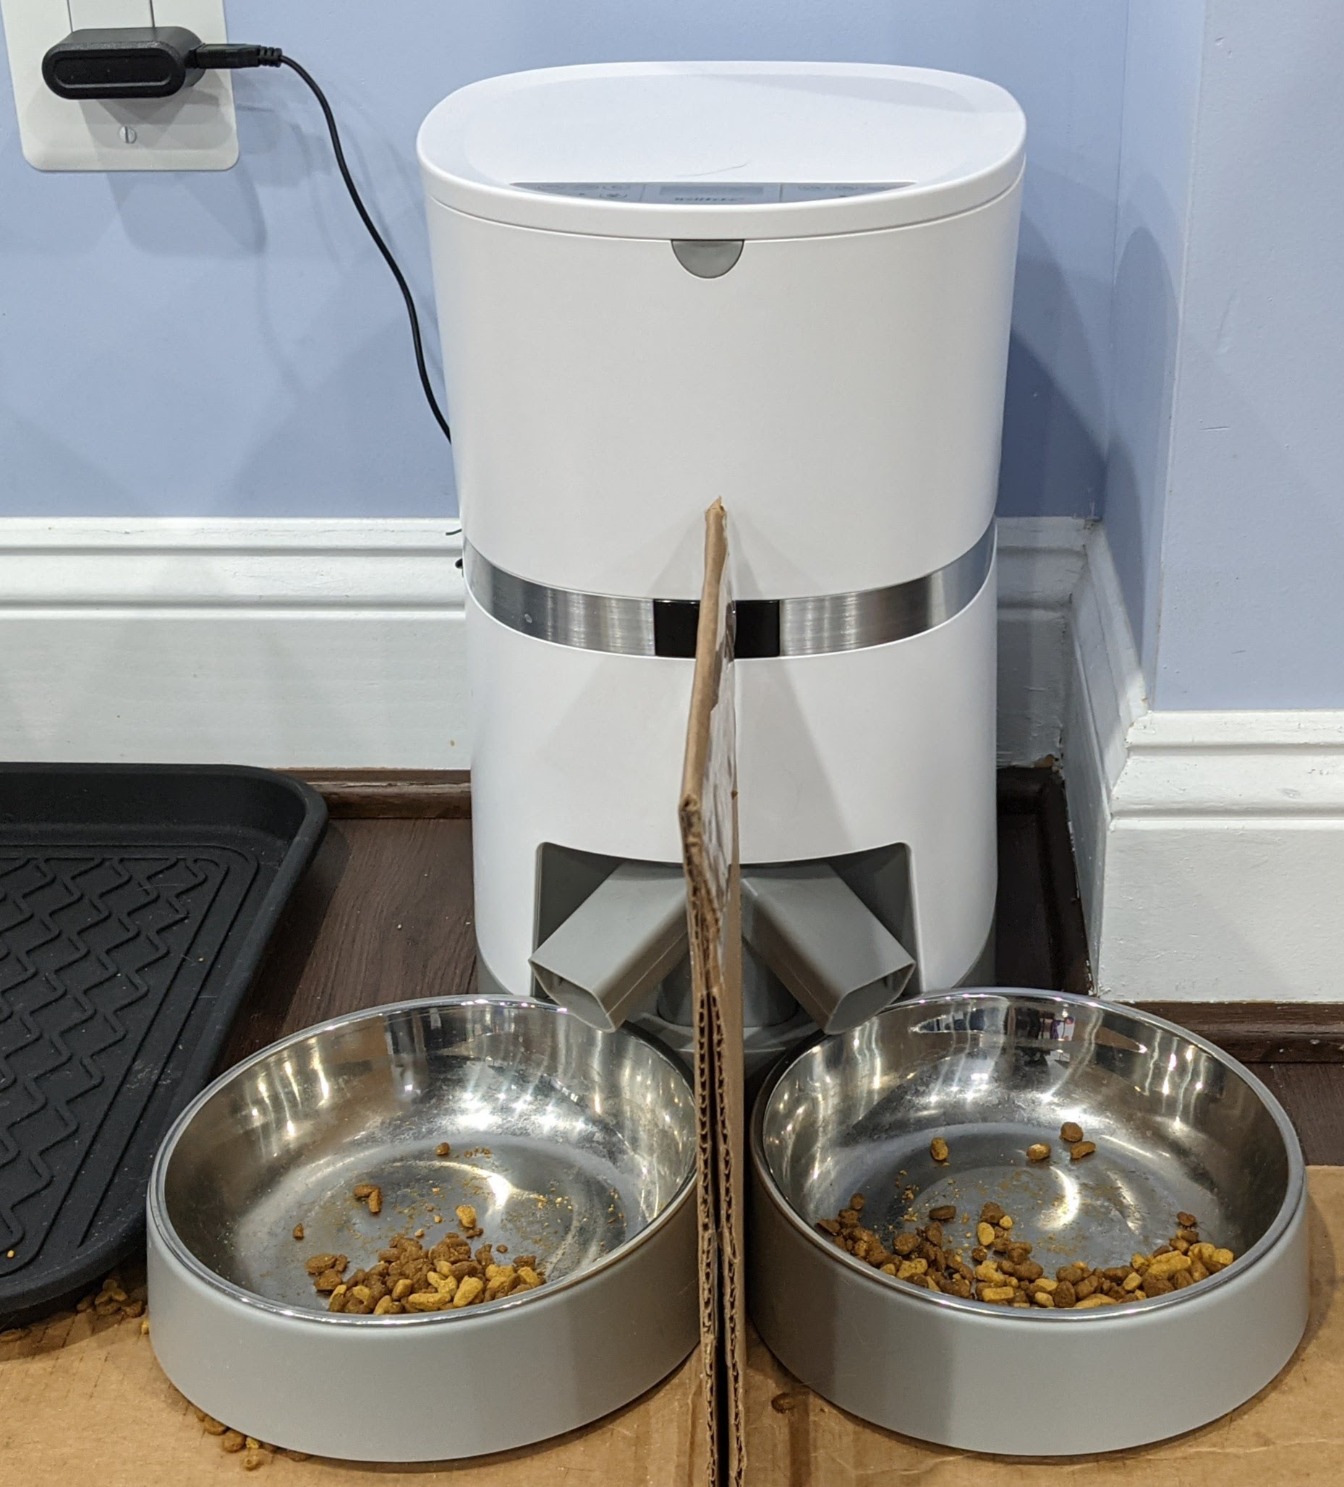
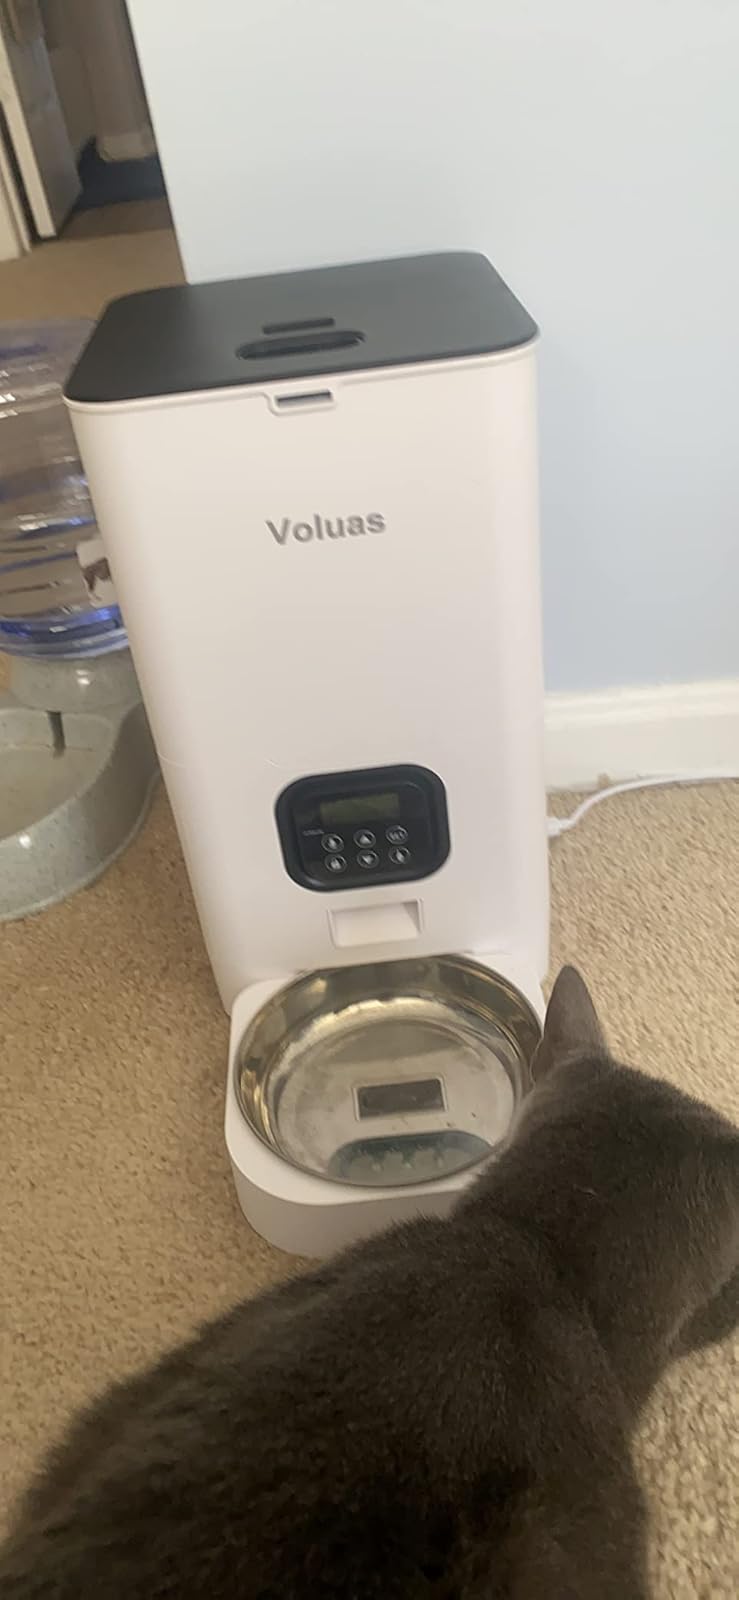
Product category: items_feeder
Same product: no